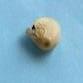
Maize quality: Bad